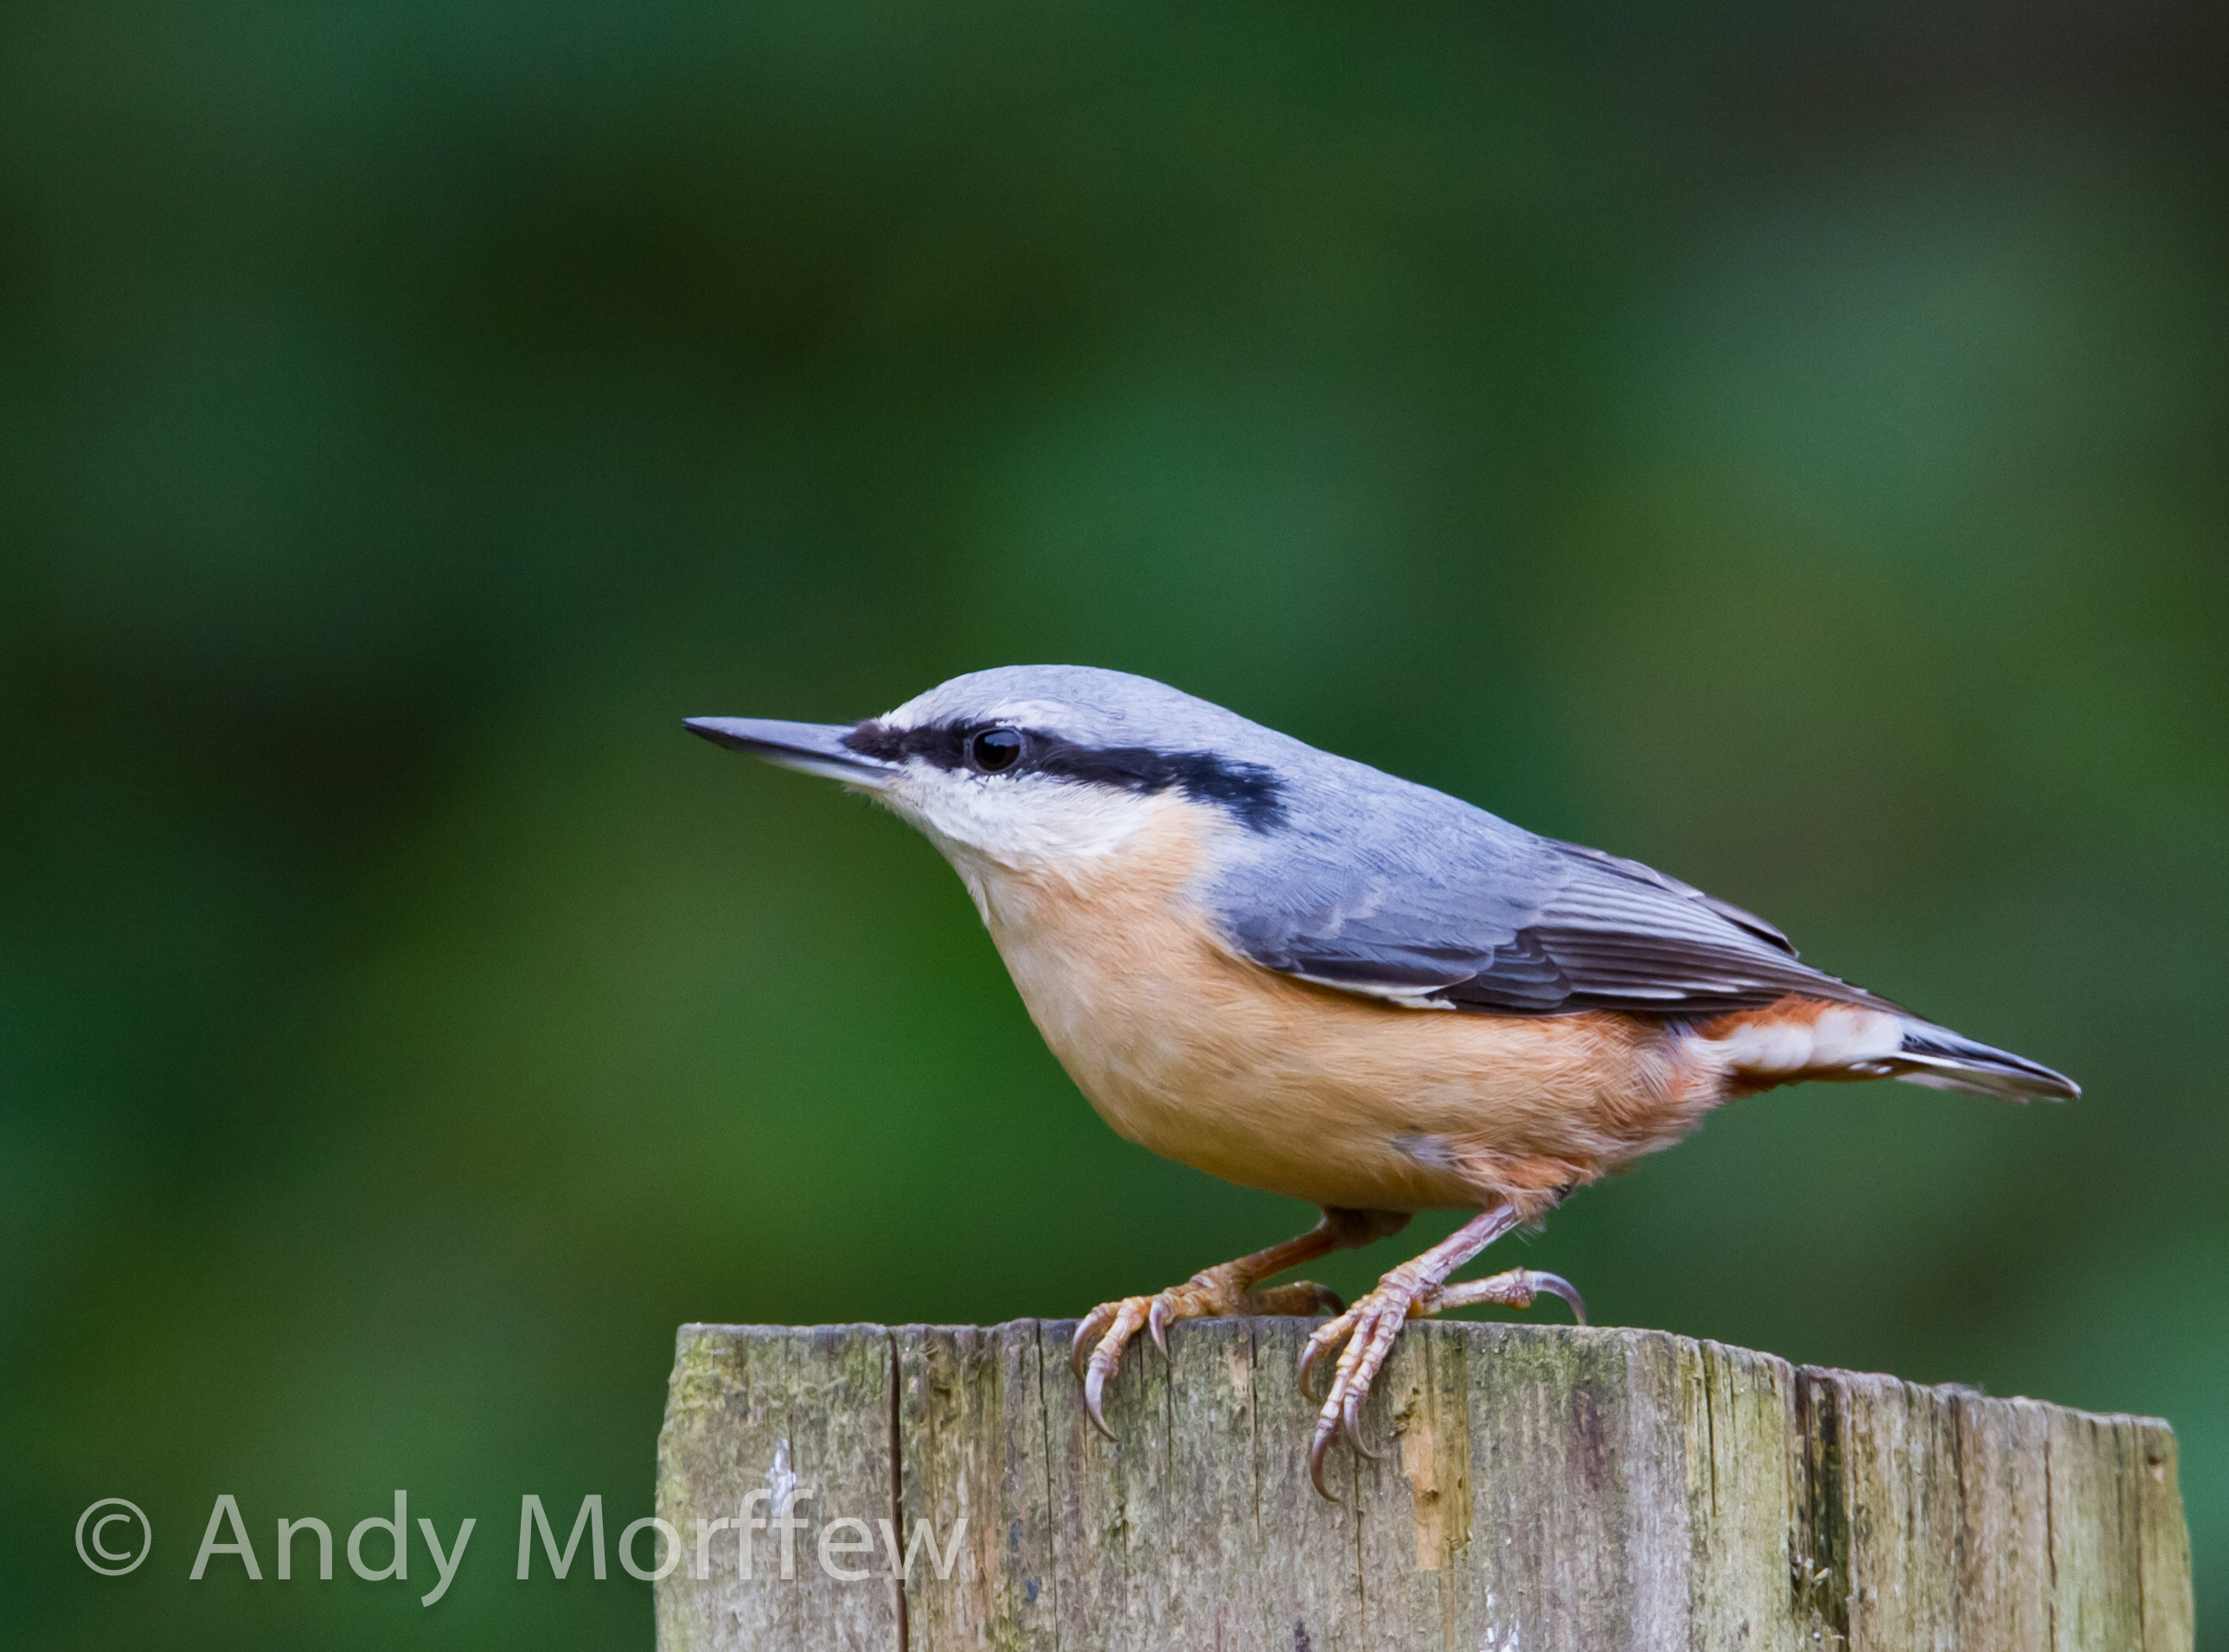
nature, bird, wildlife, beak, fauna, close up, vertebrate, bluebird, andymorffew, morffew, blashfordlakes, wren, old world flycatcher, perching bird, cinclidae